King's Hall, Edinburgh

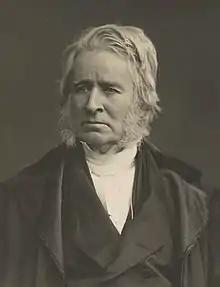
James Begg: first minister of Newington Free Church

The following ministers served Newington Free Church (1843–1900); Newington United Free Church (1900–1929); Newington East Parish Church (1929–1942); and St Paul's Newington Parish Church (1942–1984):